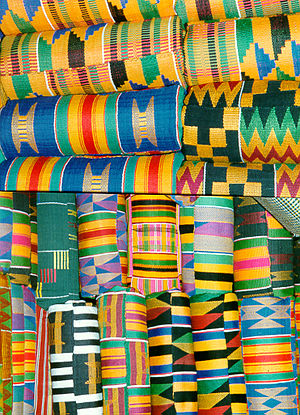
Afrikas historie / Fra 500 til 1800 / Skovrigerne / Akan- og ashanti-rigerne
Ashantiernes farverige tekstilmønstre.
Afrikas historie begynder med kontinentets forhistorie og fremkomsten af de tidligste mennesker, Homo sapiens, i østlige Afrika og fortsætter ind i nutiden med en opsplitning i en mangfoldighed af politisk udviklede stater. En del tidlige beviser på landbrug i Afrika er dateret til 16.000 f.Kr., og metalfremstilling kendes fra omkring 4.000 f.Kr. Den dokumenterede historie af tidlig civilisation opstod i oldtidens Egypten og senere i Nubien, området Maghreb i nordvestlige Afrika, og Afrikas horn i østlige Afrika. I løbet af middelalderen spredte islam sig fra Arabien gennem regionen, krydsede Maghreb og Sahel. Et markant center for muslimsk kultur var Timbuktu. En del betydelige førkoloniale stater og samfund i Afrika var blandt andet Nokkulturen, Maliriget, Ashantiriget, kongedømmet Mapungubwe, kongeriget Sine, kongeriget Saloum, Baolriget, kongeriget Zimbabwe, Kongoriget, oldtidens Karthago, Numidien, Mauretanien, kongeriget Aksum, Ajuuraan-staten og Adal-sultanatet.